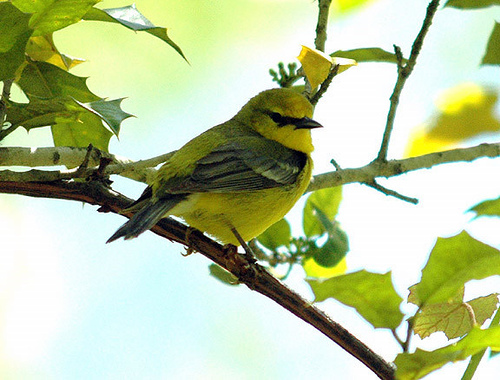
a small bright yellow bird with a black eye line and small black pointed beak, a yellow-green back and green and grey wings and tail.
this small bird has a yellow crown and a small bill, and green wings
this bird has a bright yellow crown, a black eye patch, and a short black bill.
this is a yellow bird with a grey wing and a small pointy bill.
this bird is yellow and grey in color with a sharp black beak, and black eye rings.
this bird is yellow with green and has a very short beak.
this bird has a yellow throat, breast and vent, and green and black secondaries.
this bird is yellow with grey and has a very short beak.
this bird has wings that are grey and has a yellow bodya yellow bird with grey feathers on its wings and tail.
Species: Blue Winged Warbler